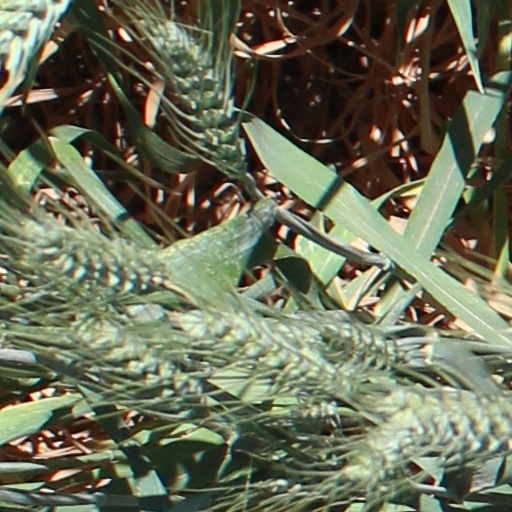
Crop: wheat